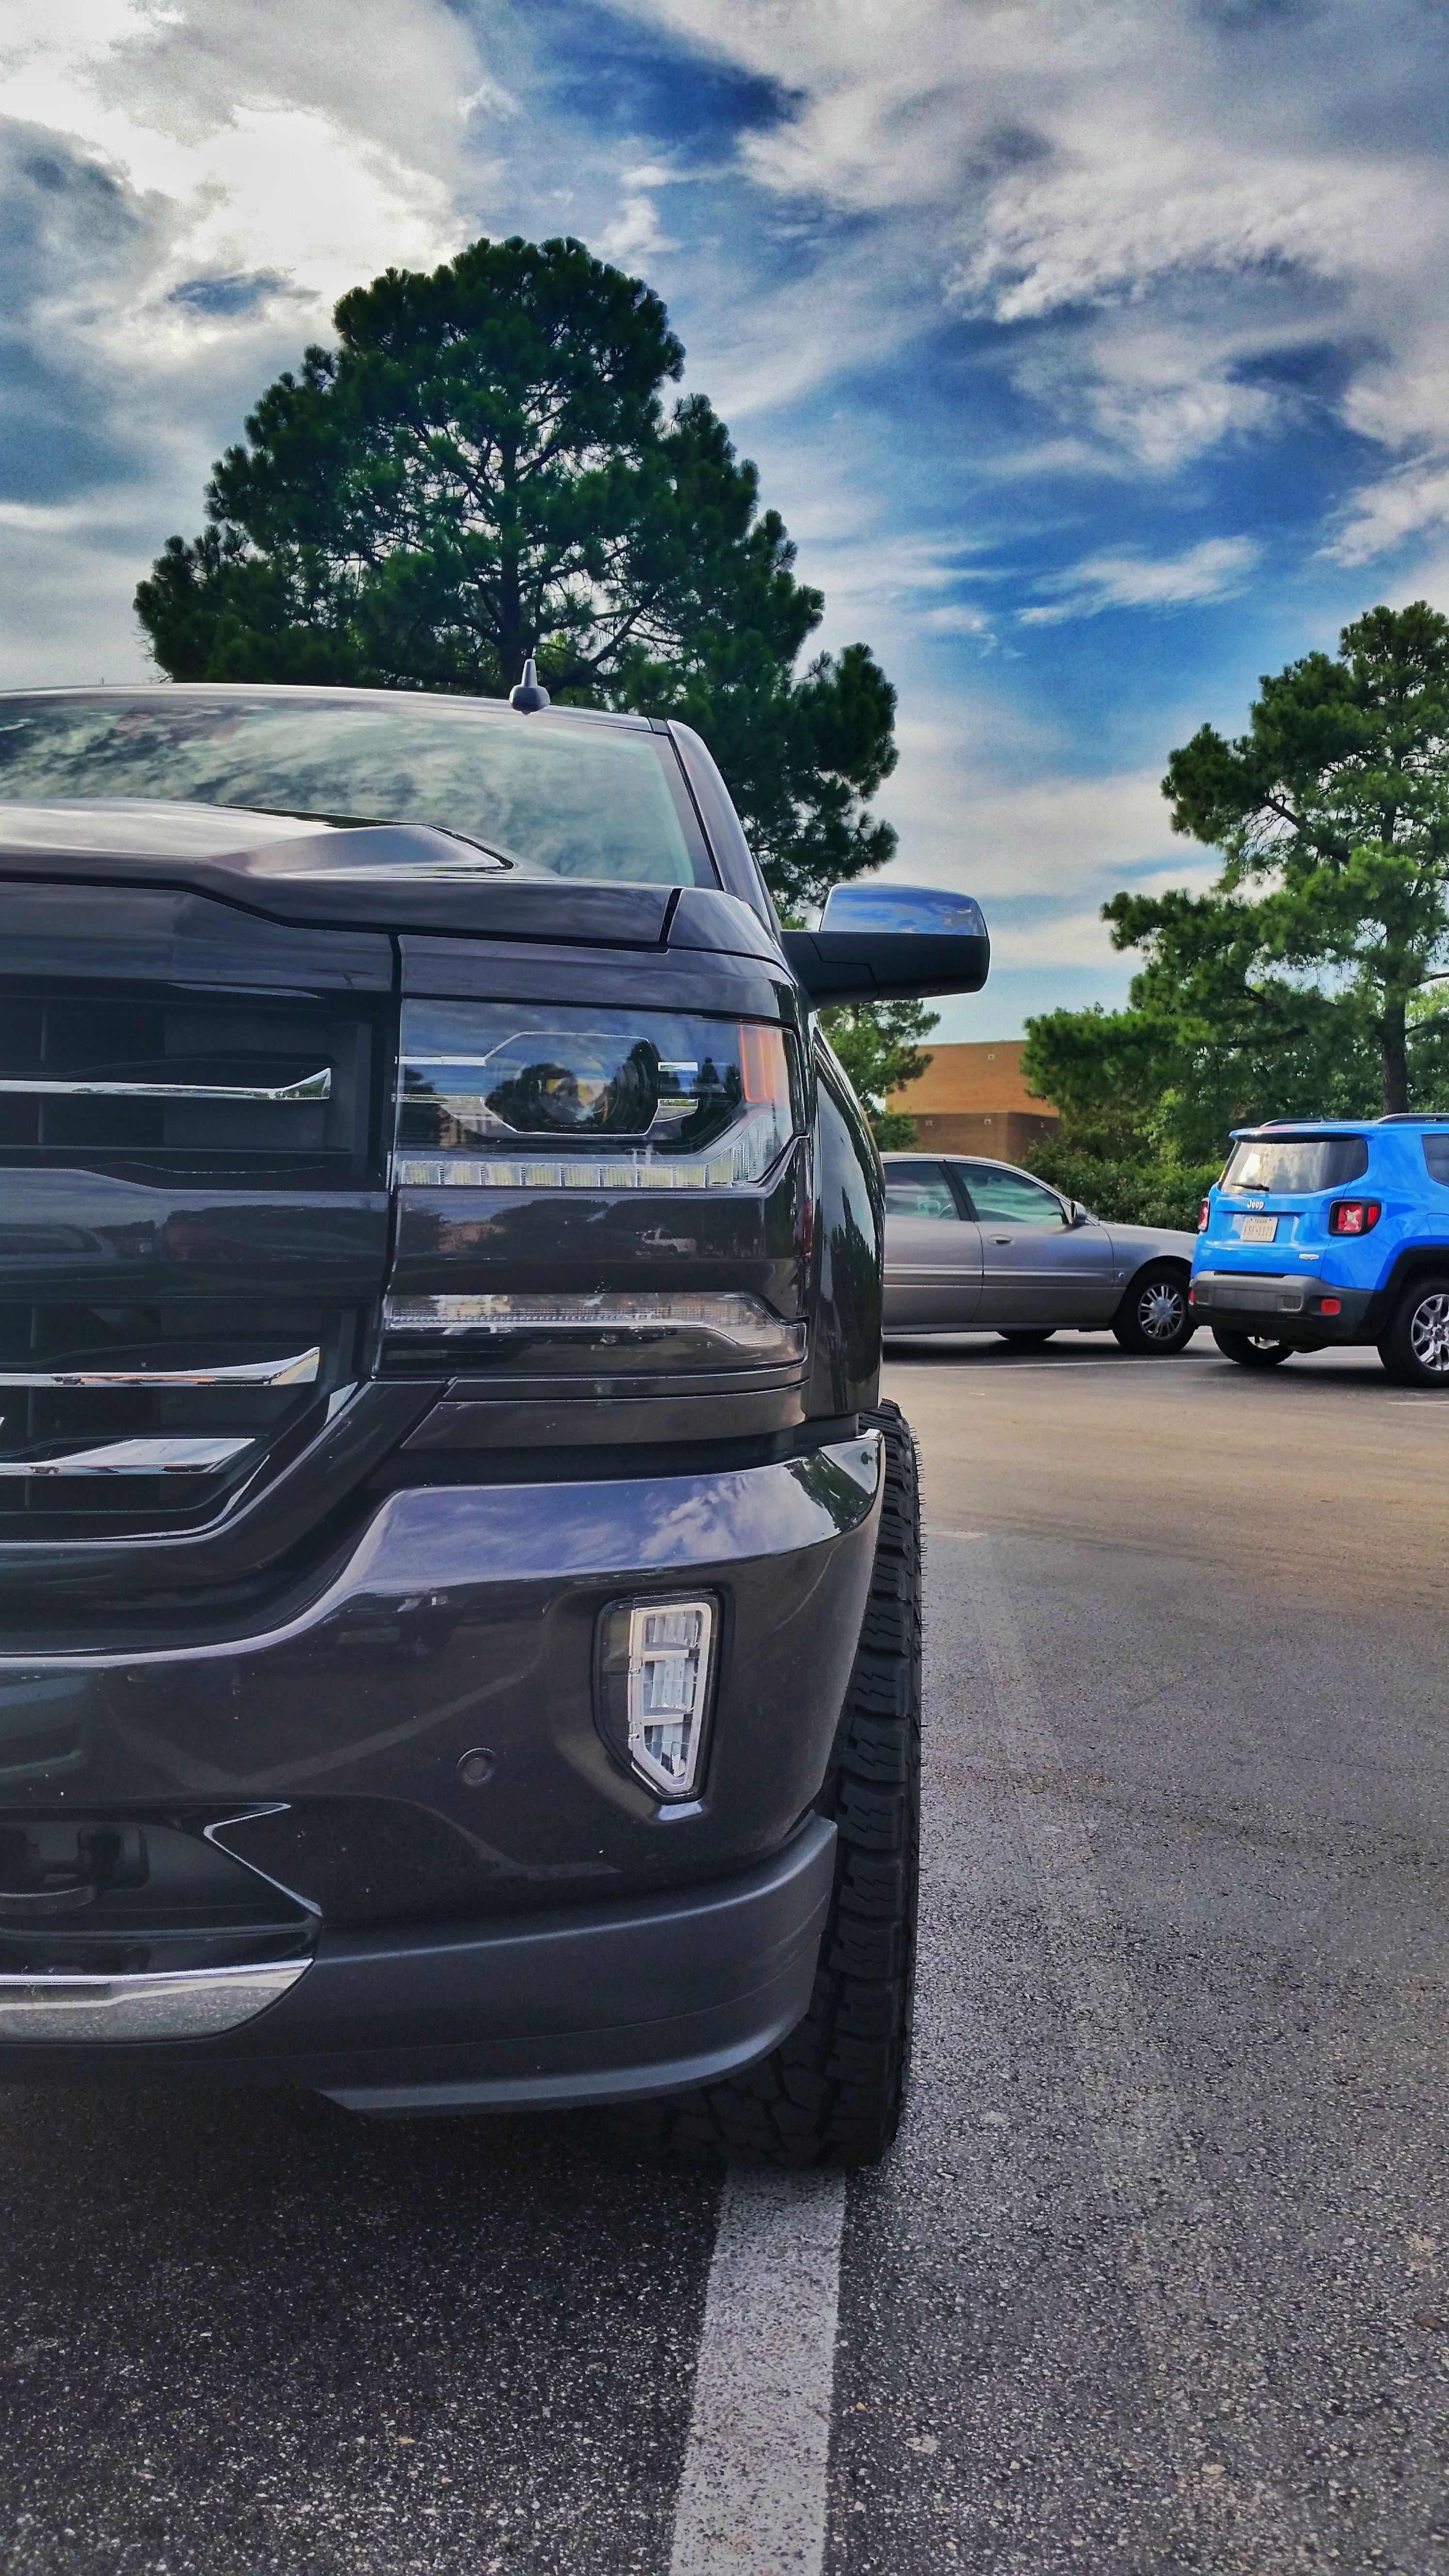
car, wheel, vehicle, bumper, rim, pickup truck, sport utility vehicle, land vehicle, automobile make, automotive exterior, automotive design, compact sport utility vehicle